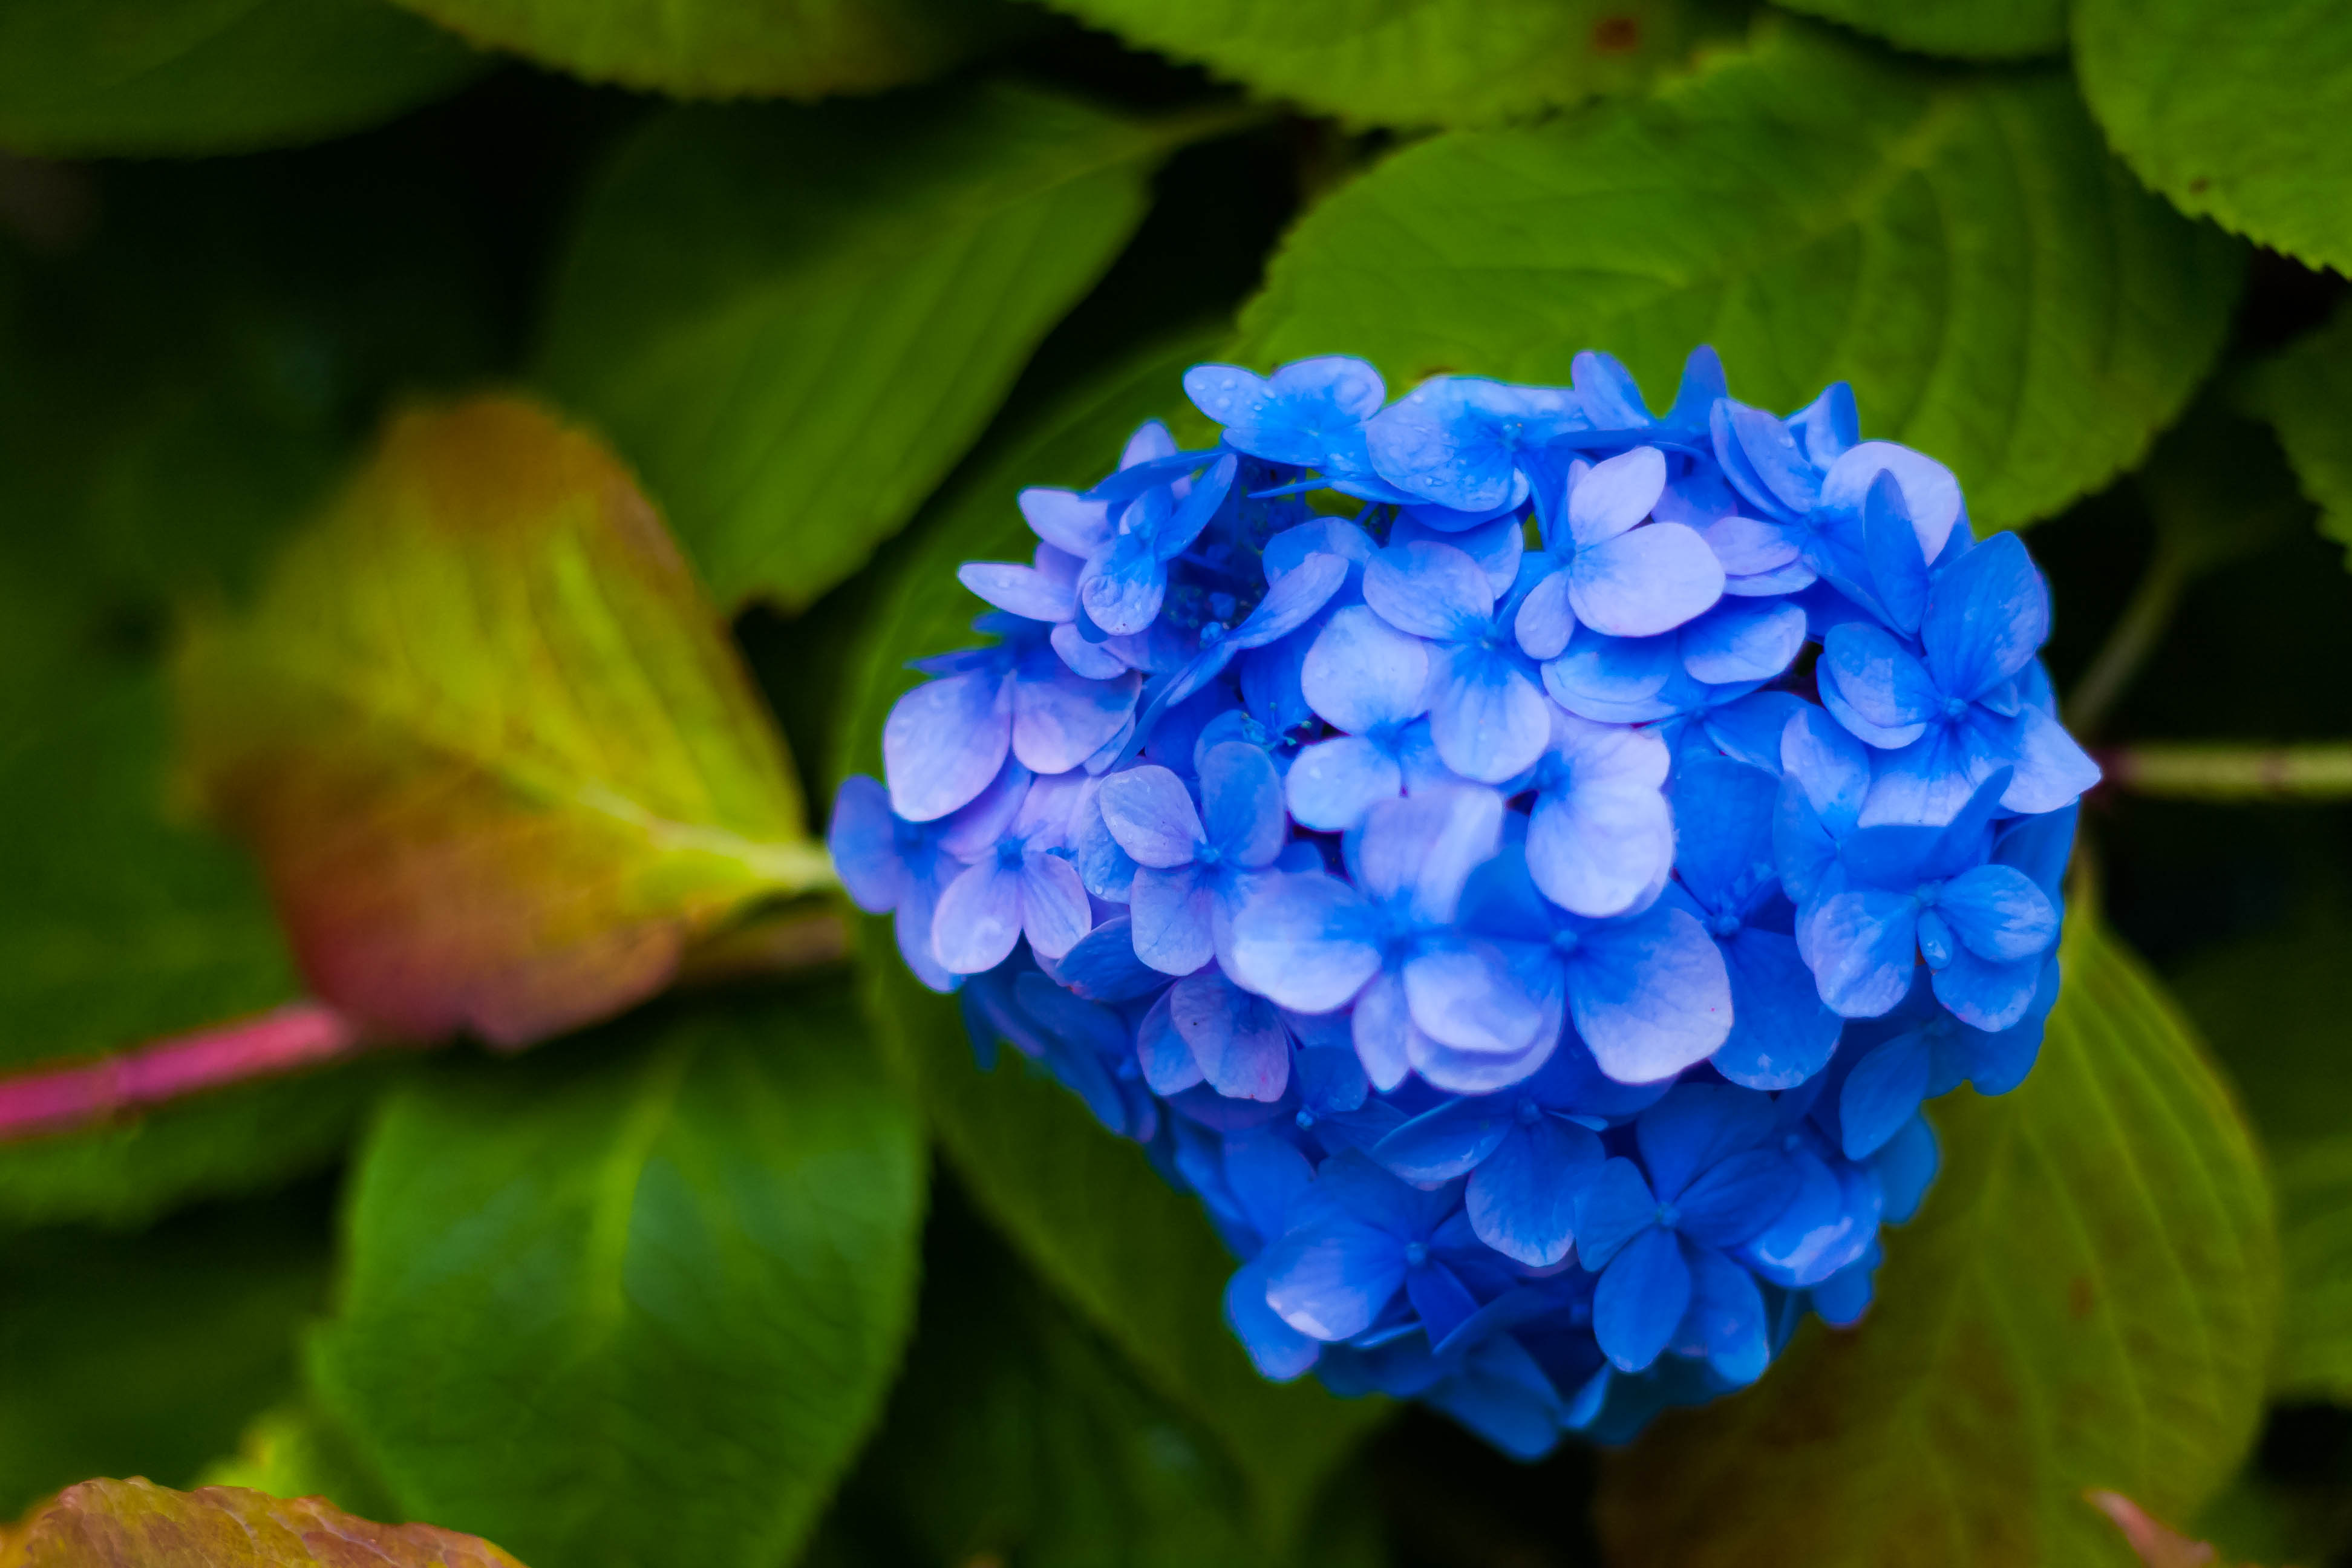
nature, plant, leaf, flower, petal, heart, green, canon, botany, blue, flora, hydrangea, canon40d, ireland, blueflower, macro photography, hydrangeas, bluehydrangea, heartshaped, heartflower, heartshapedflower, lightbluehydrangea, irishflower, irishhydrangea, flowering plant, hydrangeaceae, cornales, annual plant, land plant, hydrangea serrata